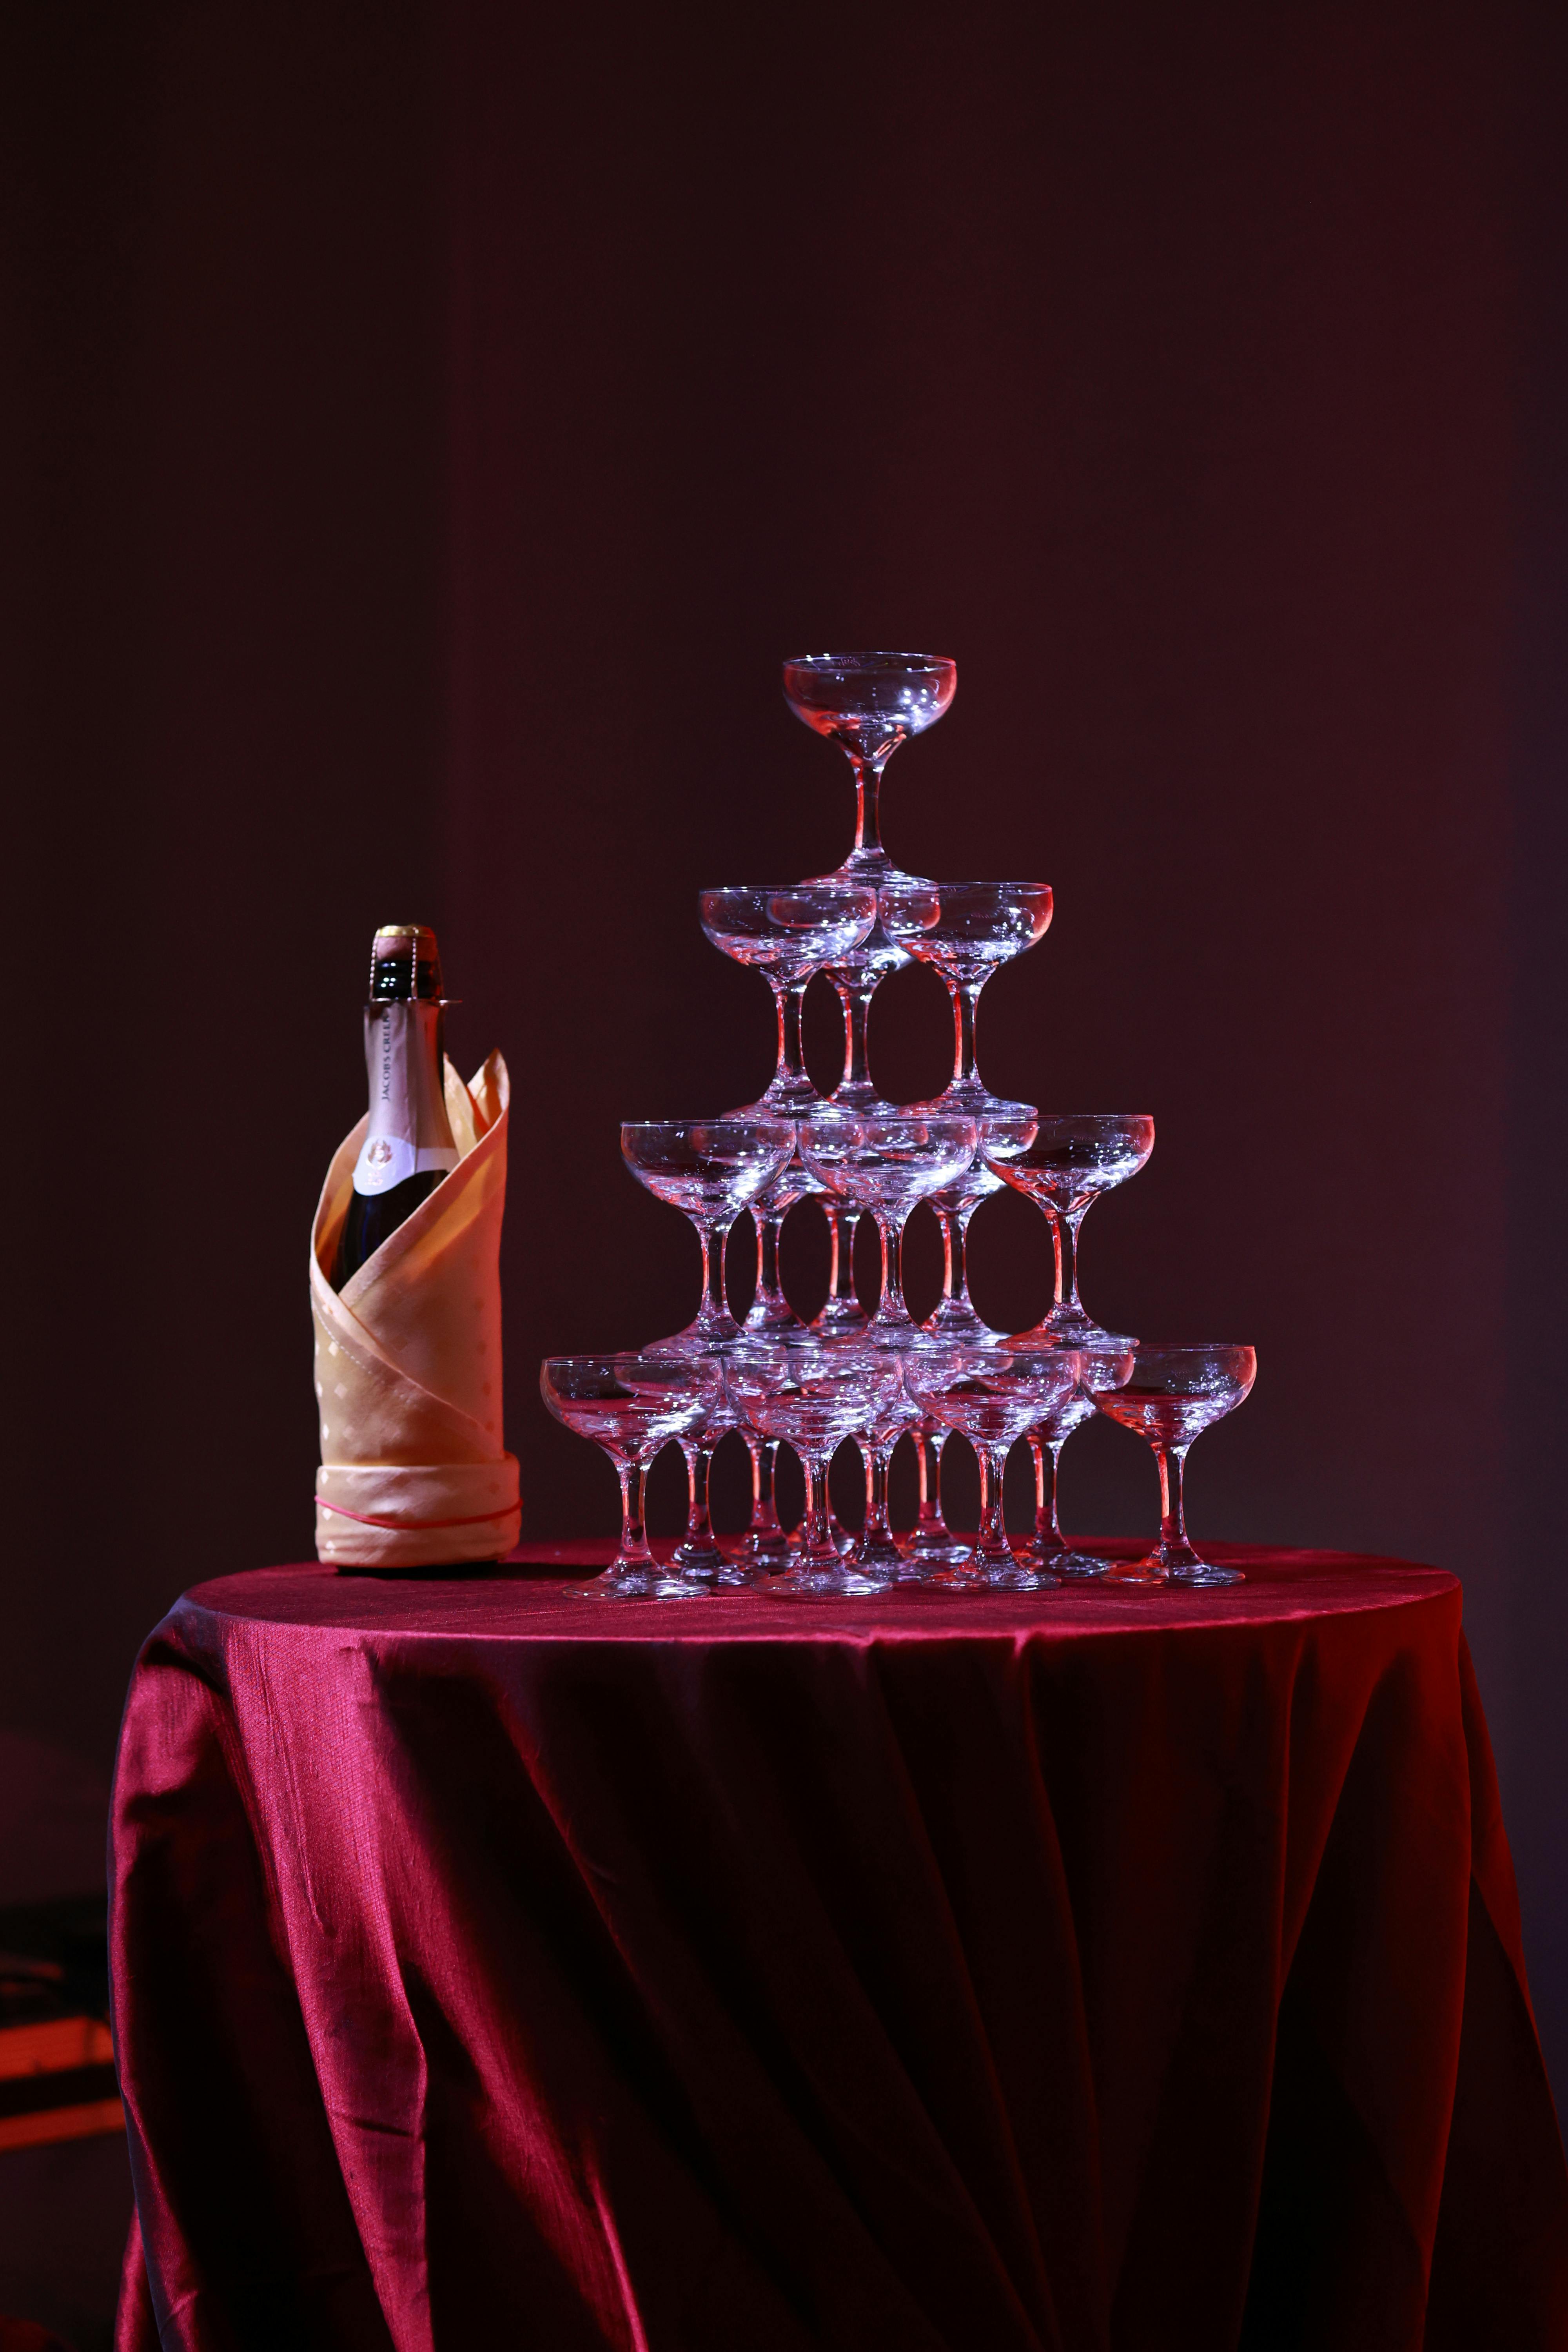
natural, table, tableware, drinkware, textile, purple, decoration, stemware, tablecloth, pink, serveware, magenta, barware, entertainment, desk, event, linens, fashion design, performing arts, champagne stemware, rectangle, glass, chair, function hall, centrepiece, tree, cake decorating, room, performance art, icing, peach, formal wear, interior design, performance, sugar paste, still life photography, home accessories, light fixture, window treatment, party, darkness, flooring